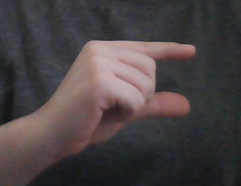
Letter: dal